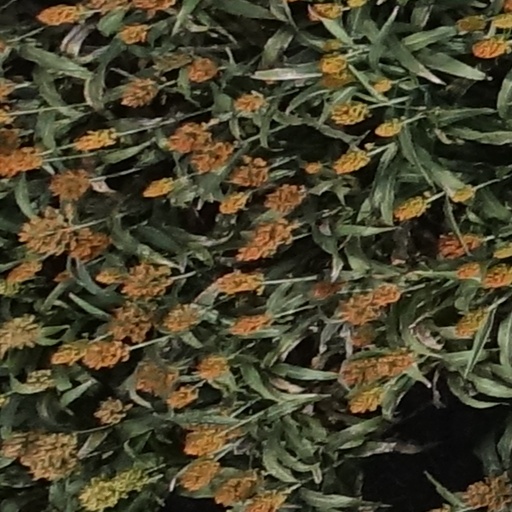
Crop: sorghum